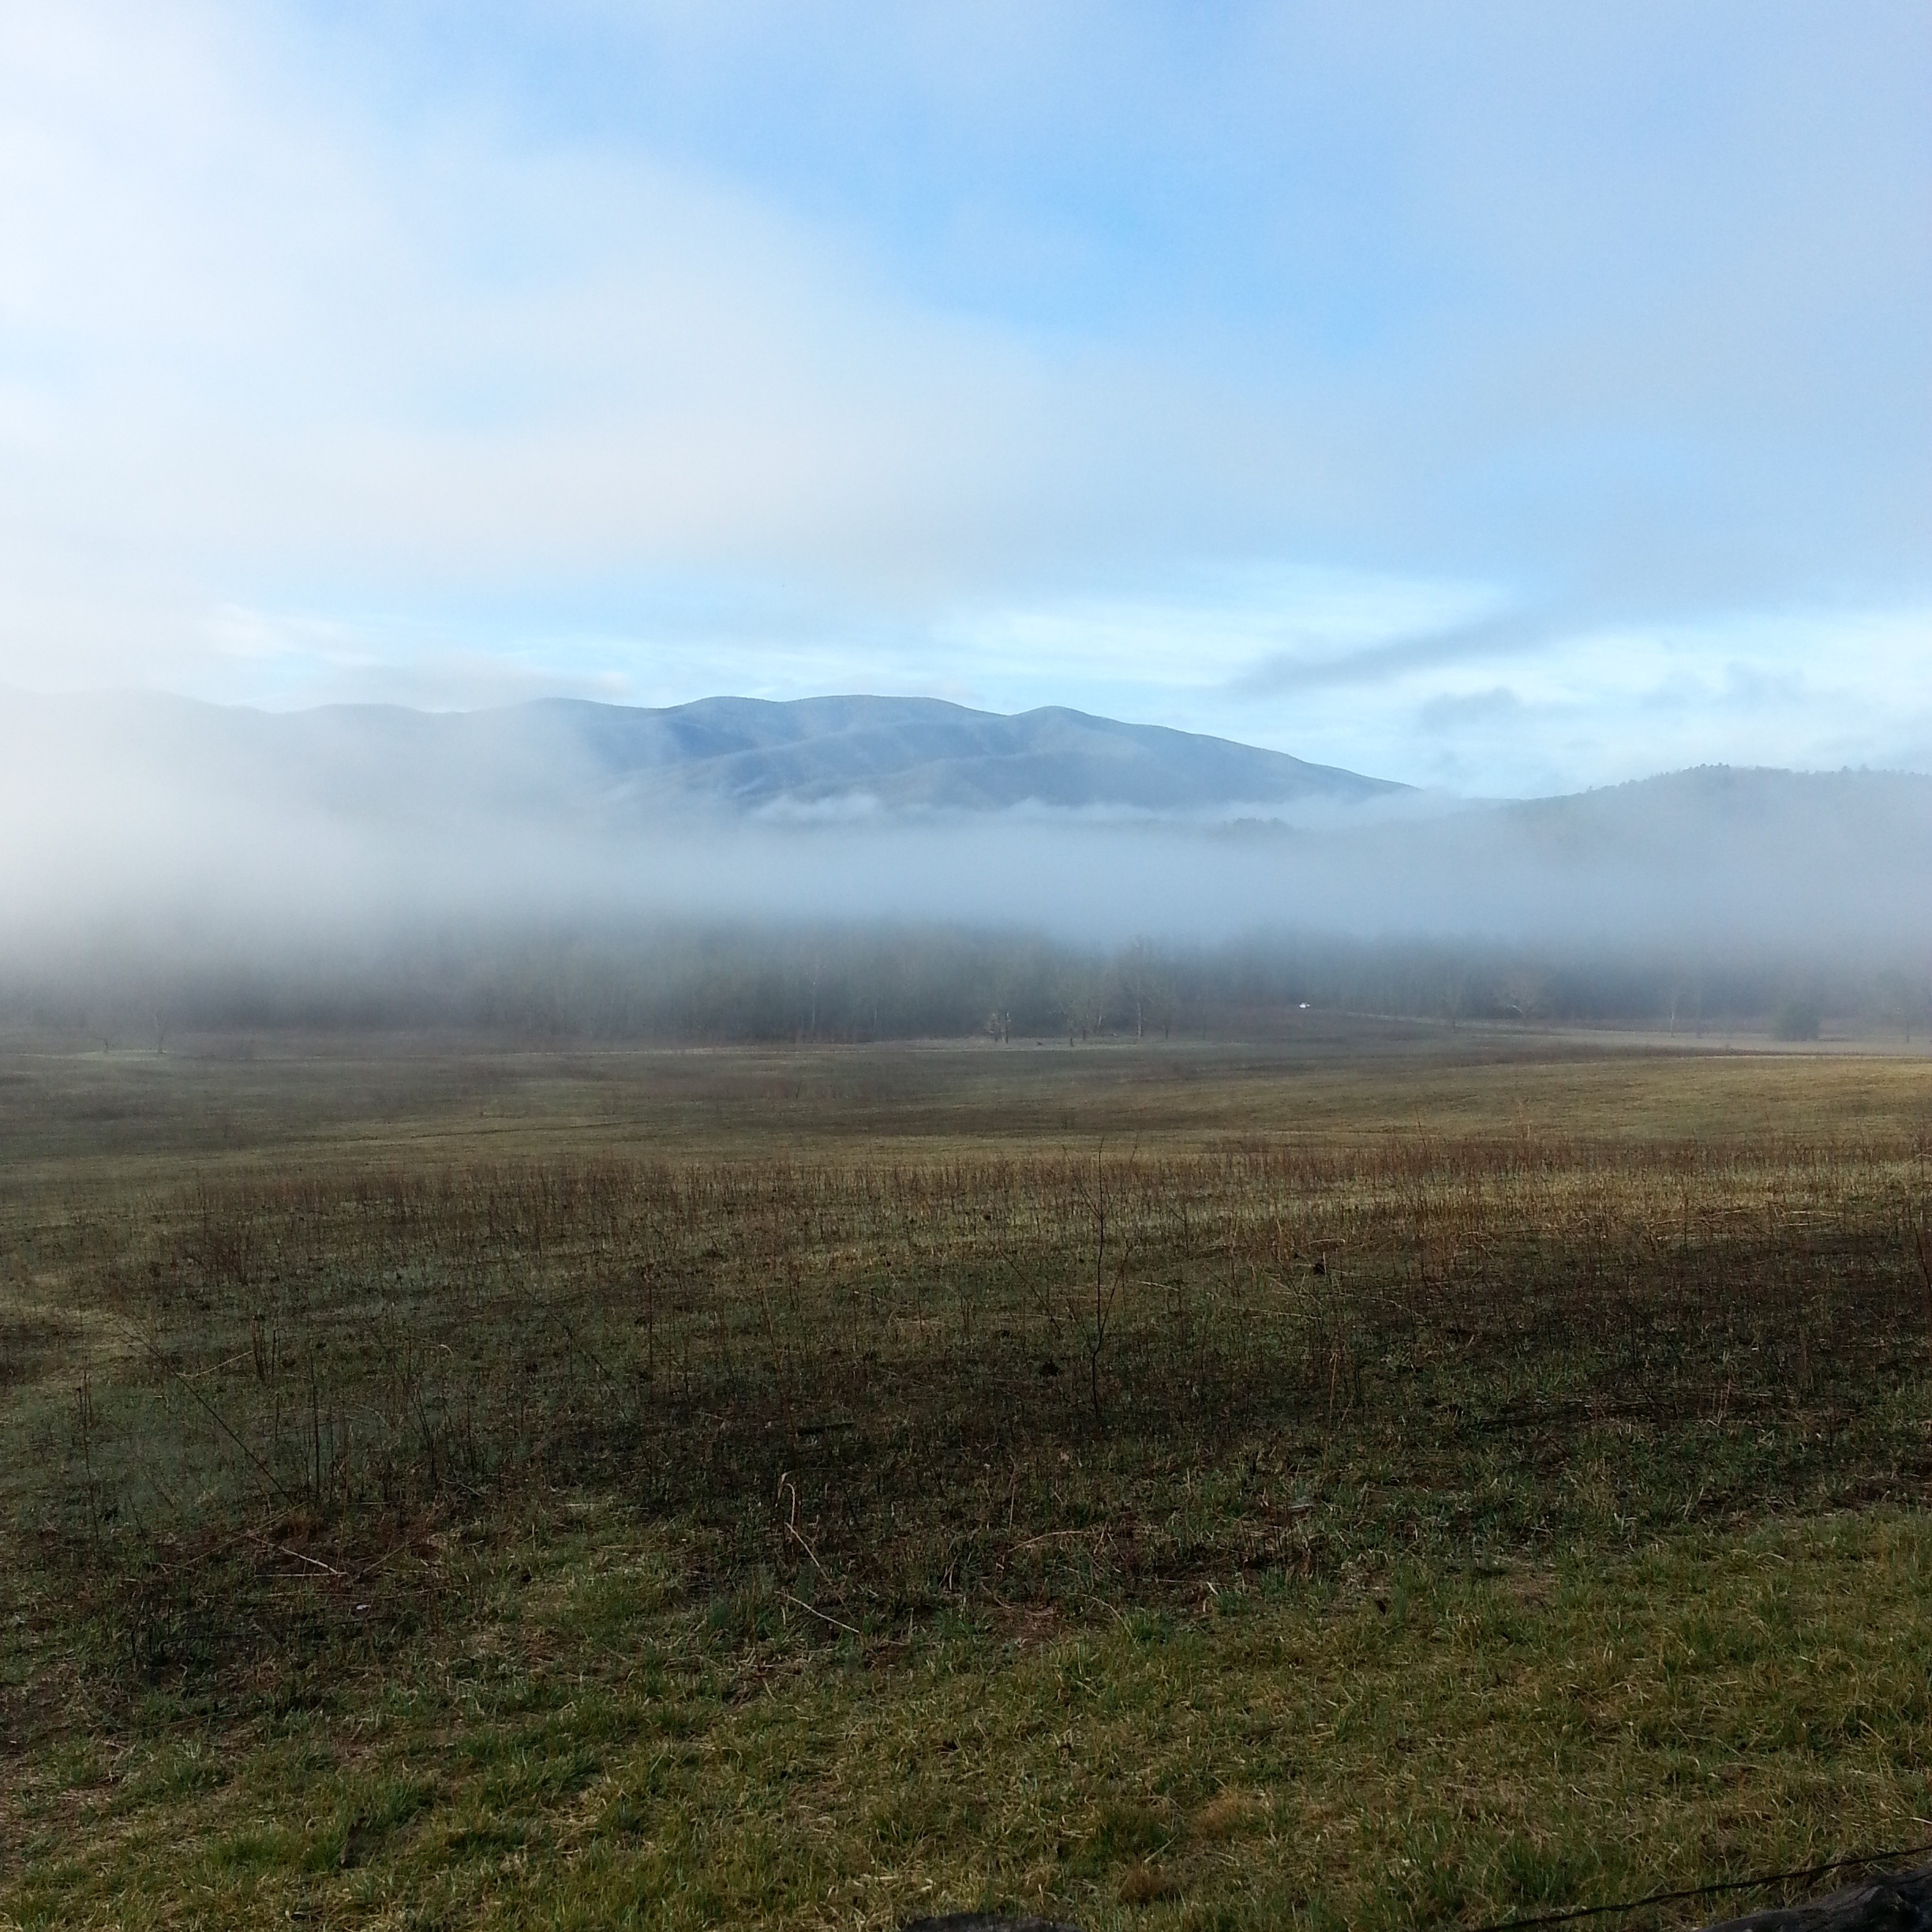
landscape, nature, forest, grass, horizon, marsh, wilderness, mountain, cloud, sky, fog, mist, field, meadow, prairie, sunlight, morning, hill, dawn, weather, ridge, plain, nationalpark, mountains, grassland, smoky, wetland, bog, plateau, fell, habitat, ecosystem, tundra, tennessee, steppe, rural area, natural environment, geographical feature, atmospheric phenomenon, atmosphere of earth, mountainous landforms